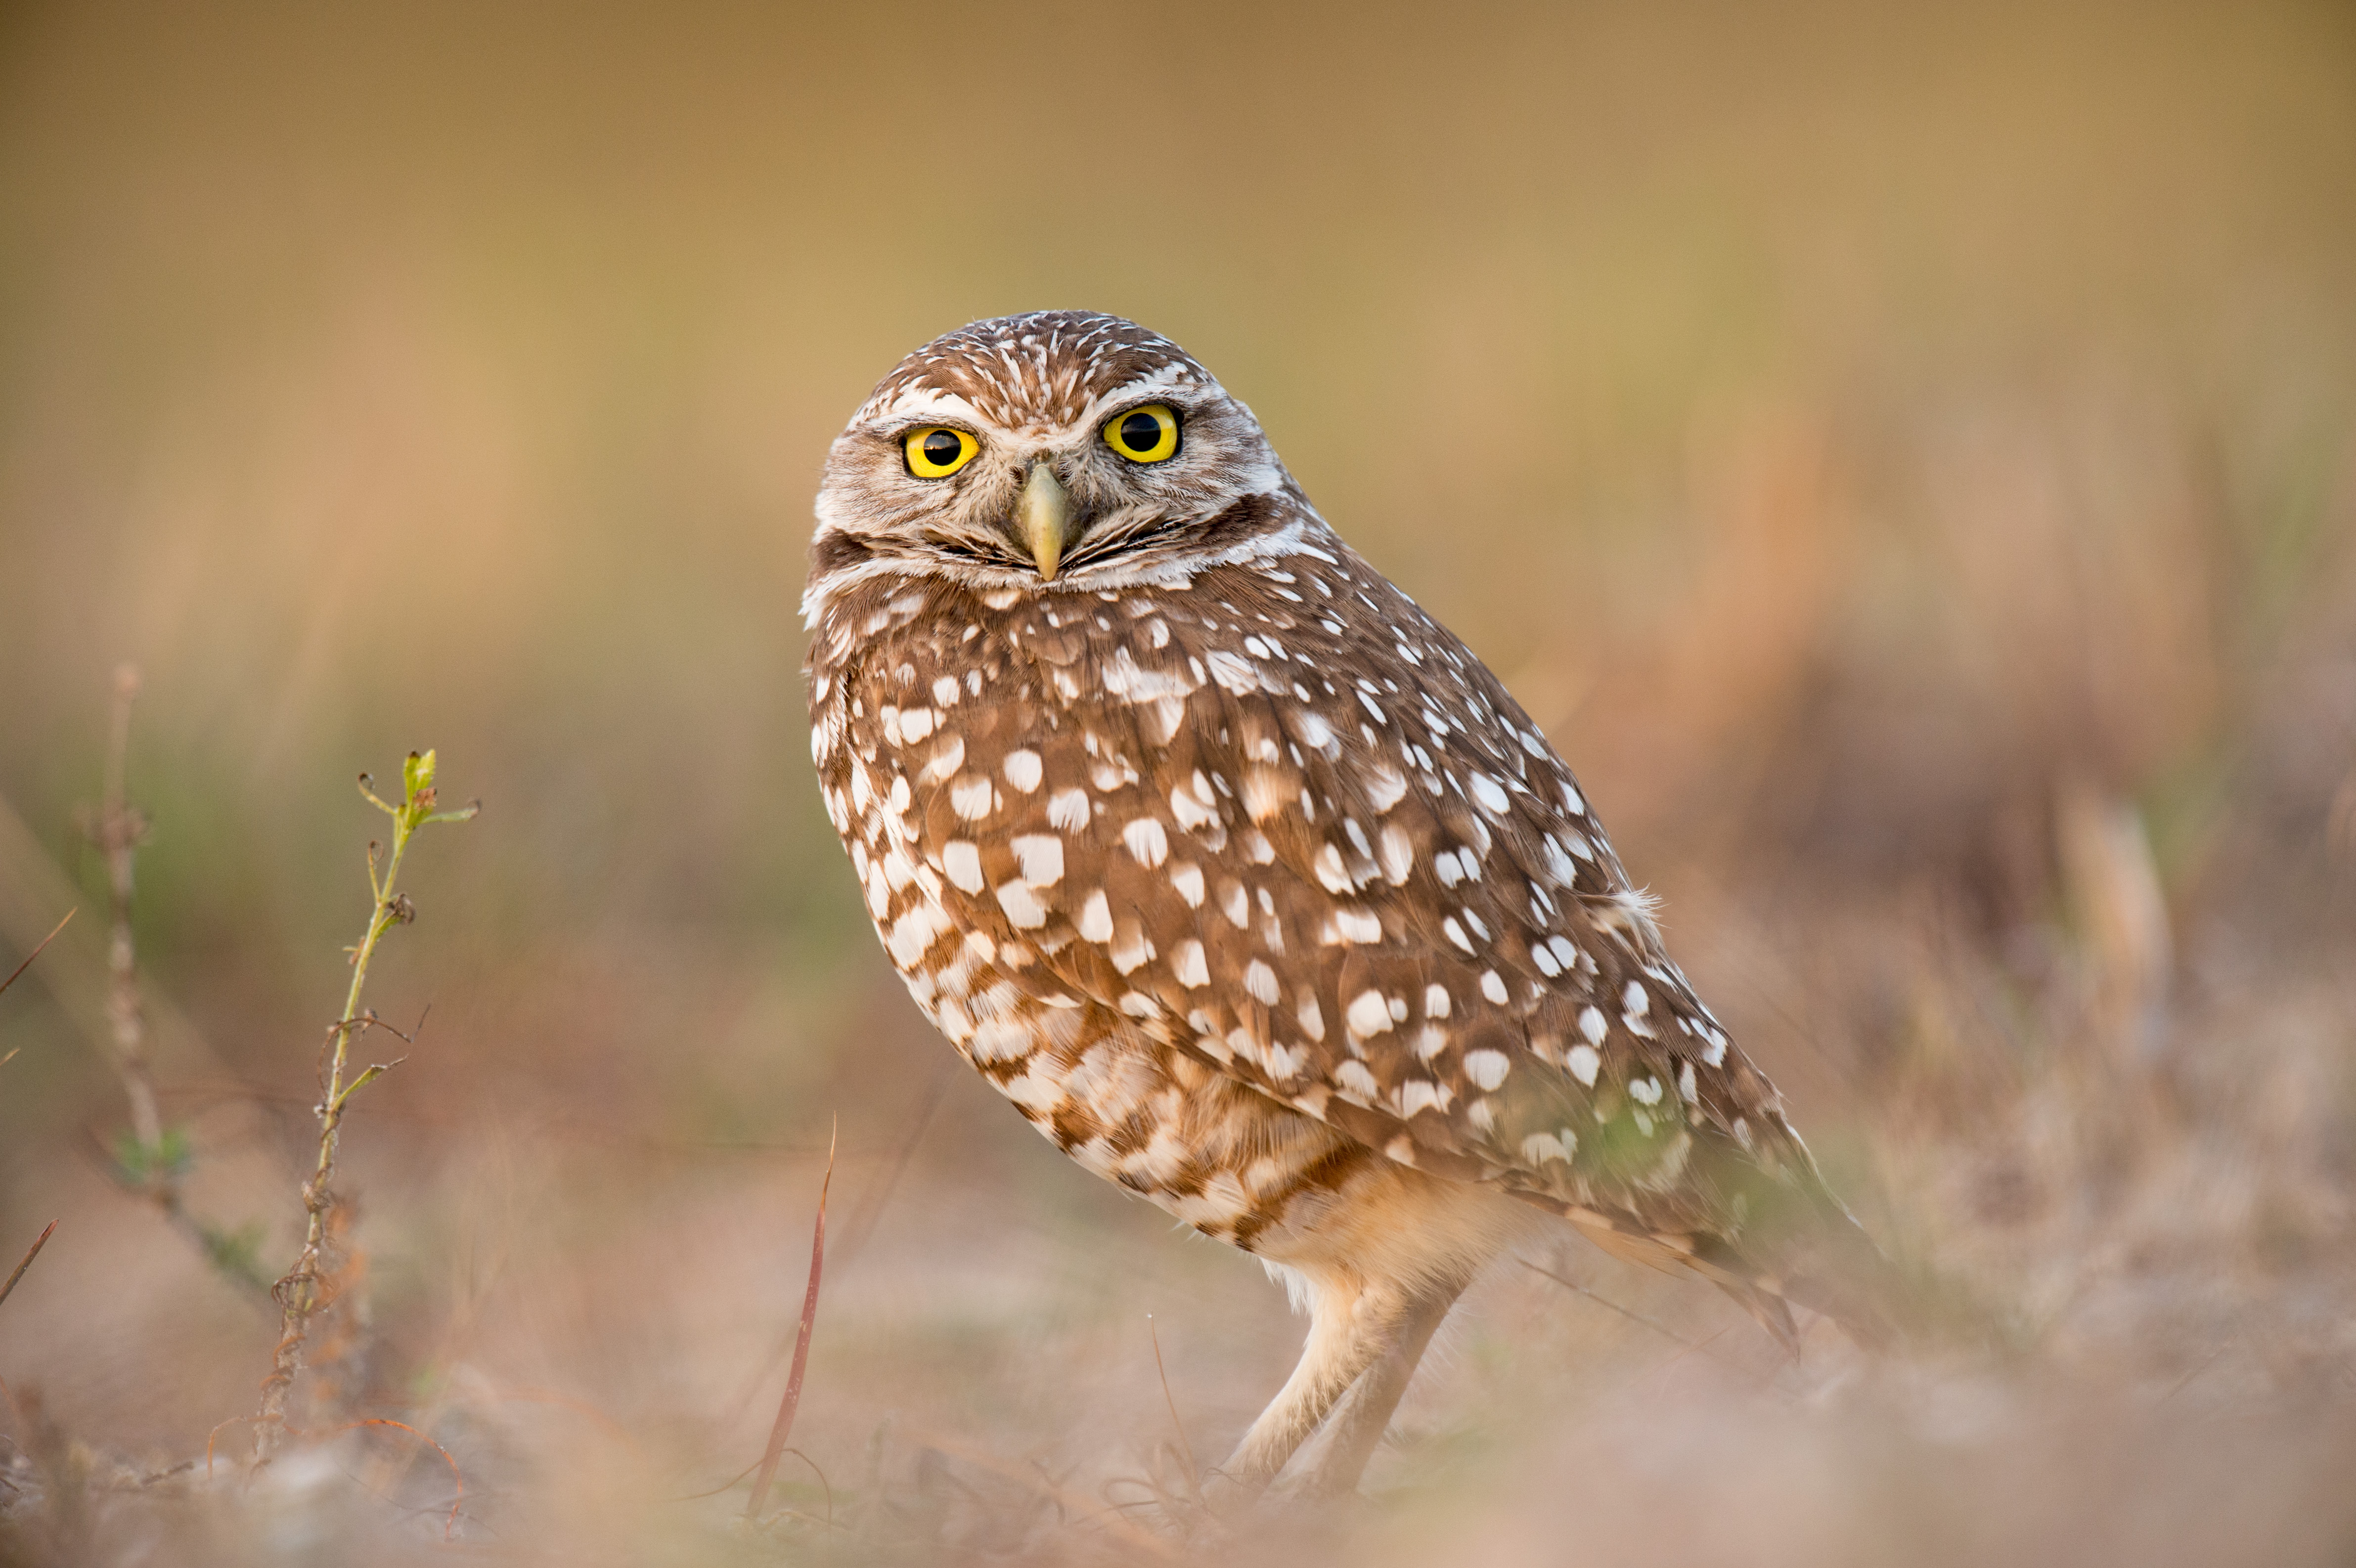
nature, bird, wildlife, beak, hawk, owl, fauna, bird of prey, close up, vertebrate, falcon, buzzard, accipitriformes